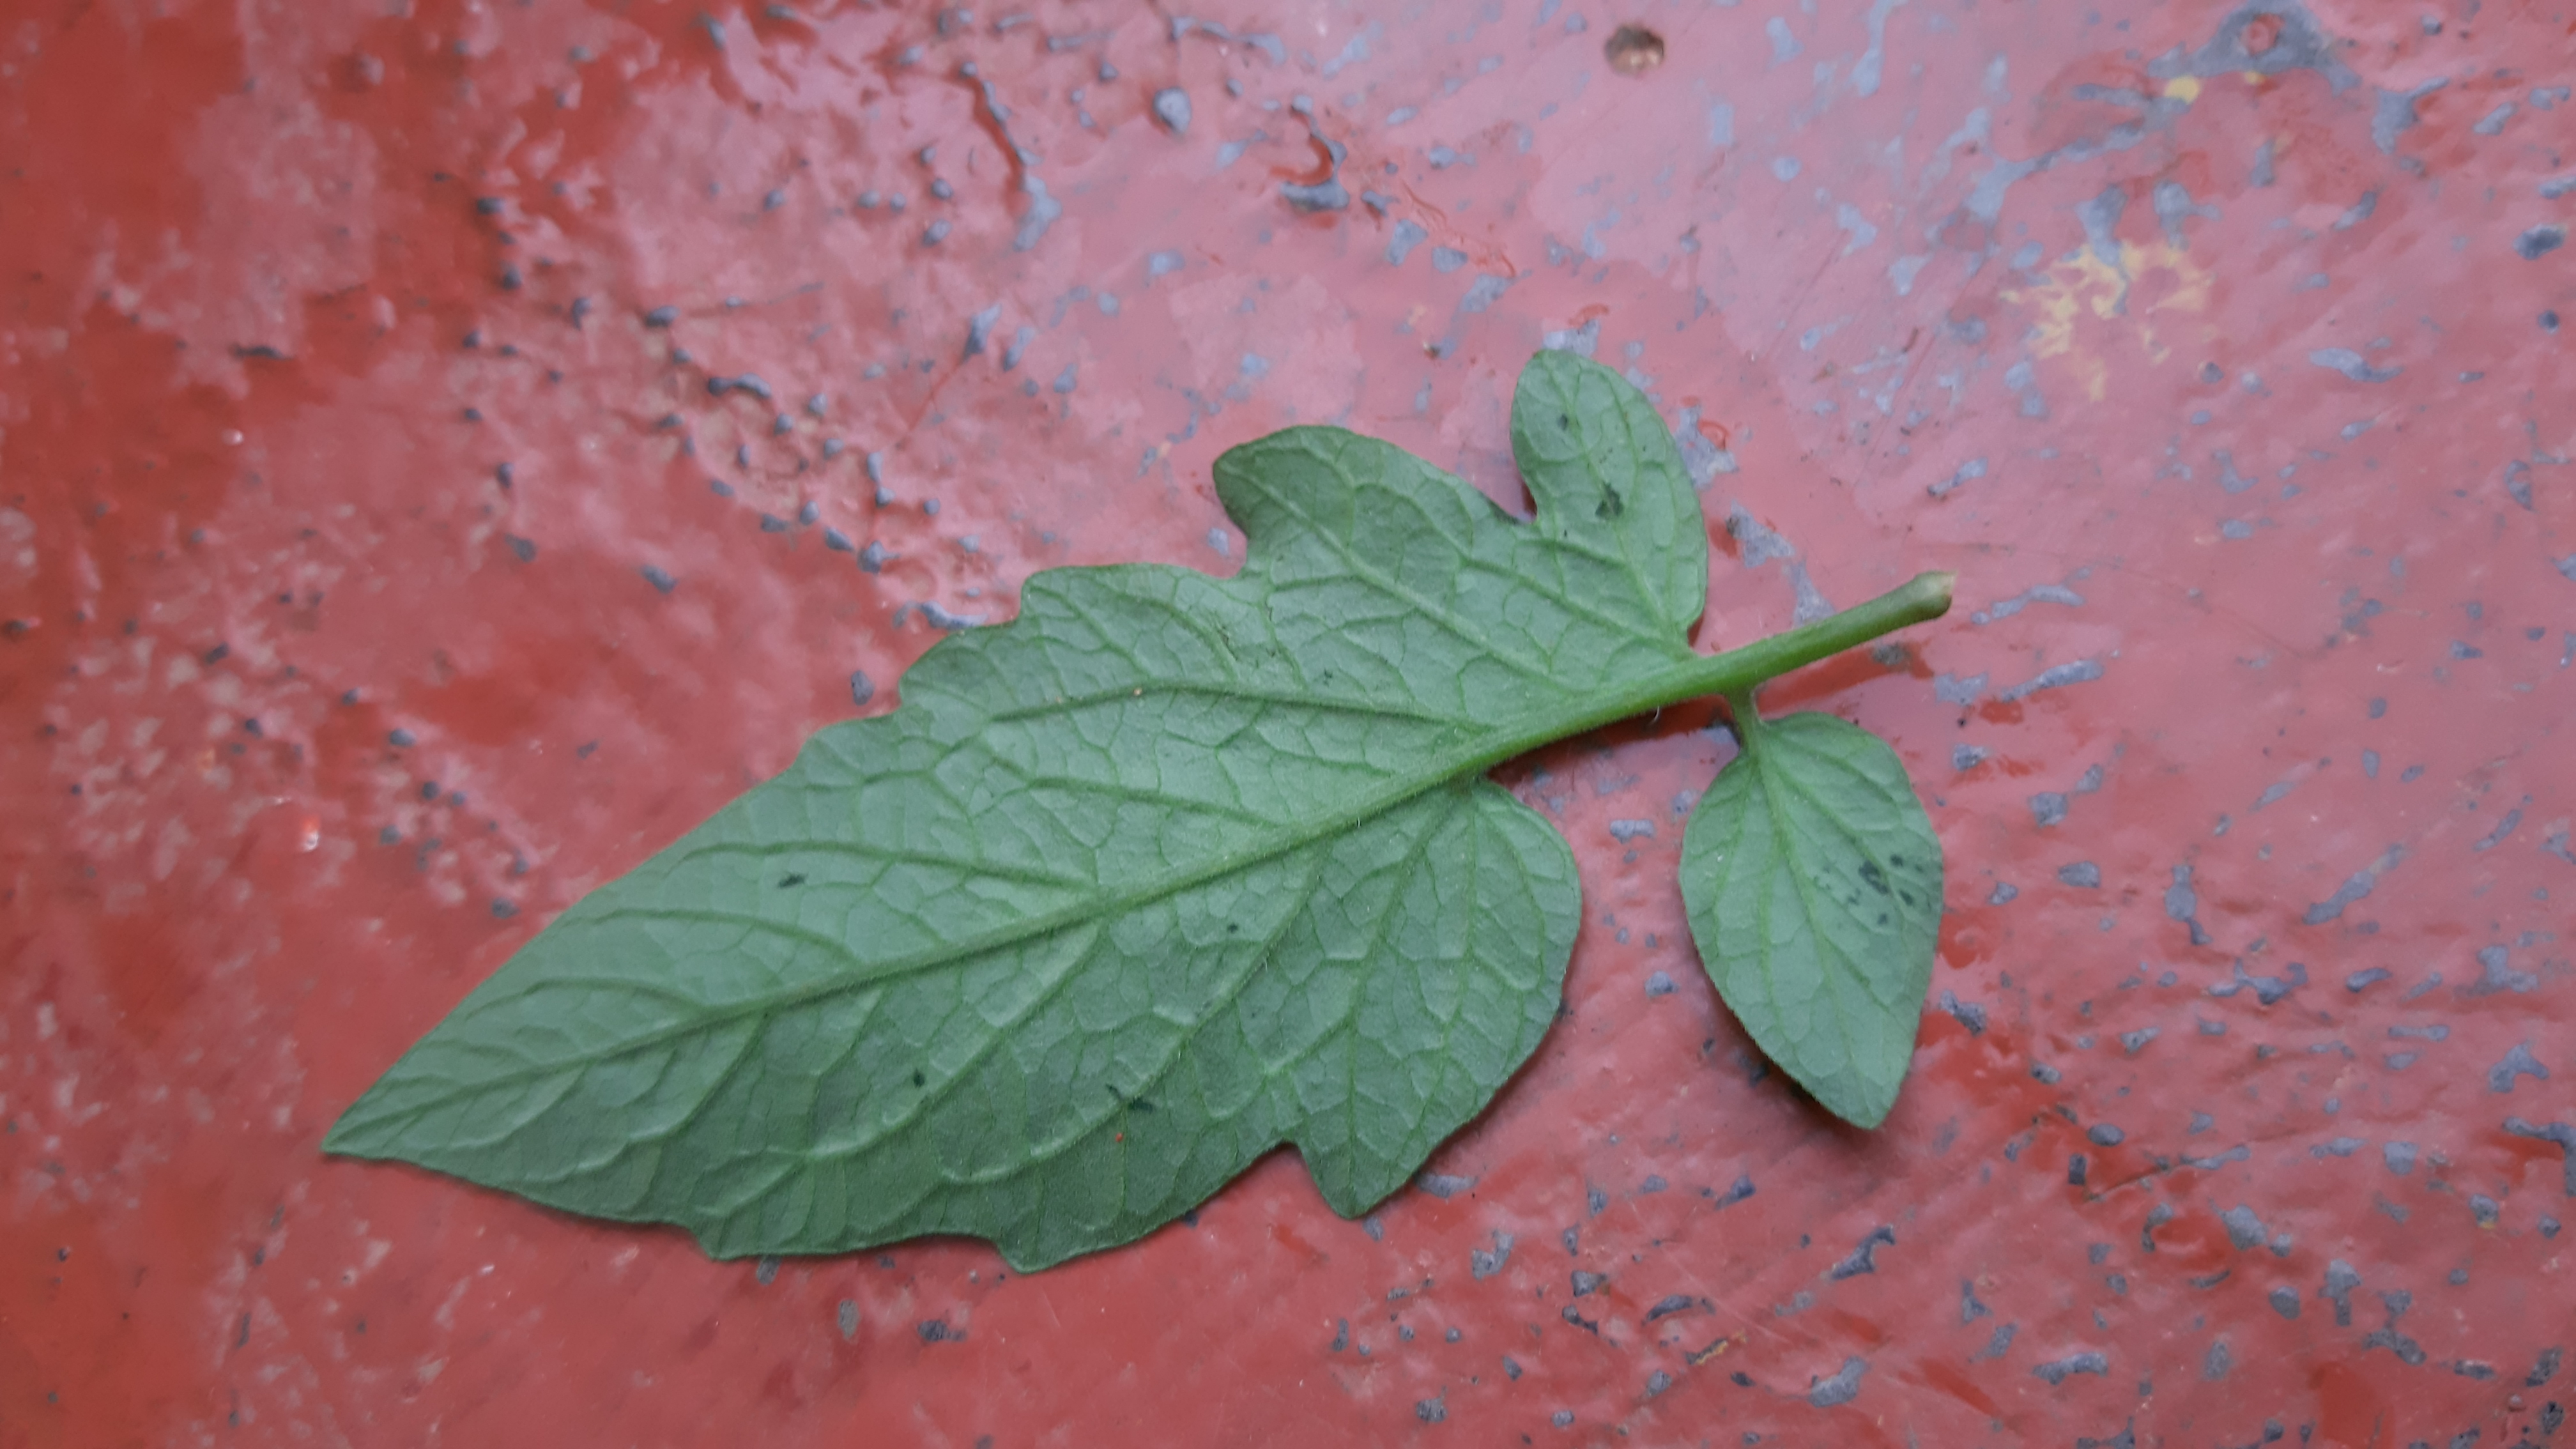
Plant: Tomato